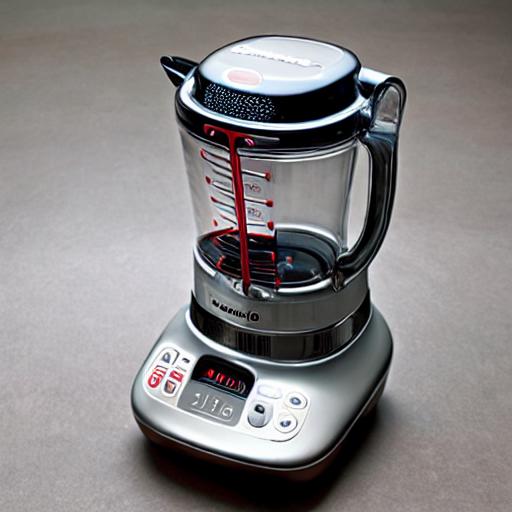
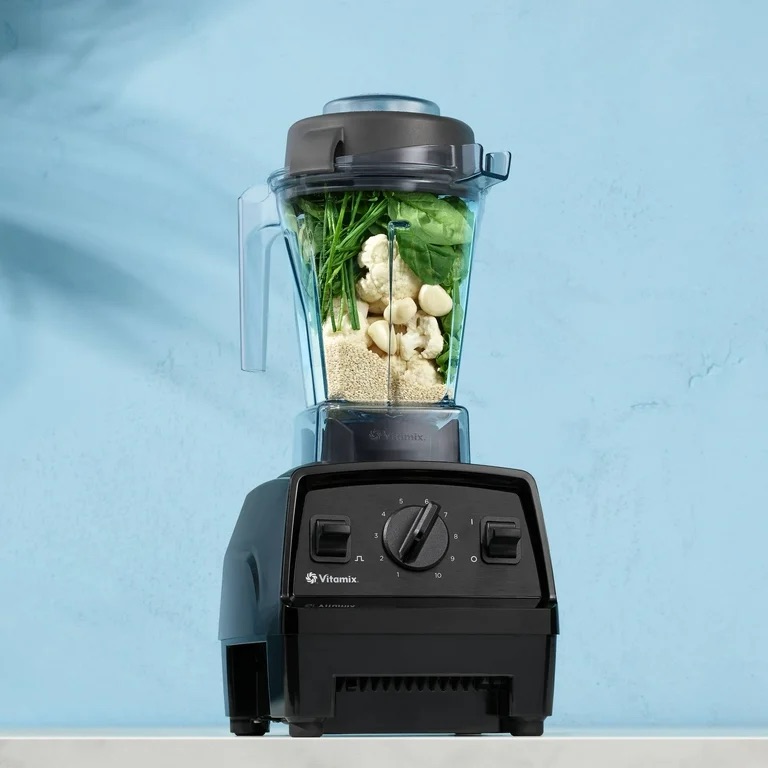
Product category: items_blender
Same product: no